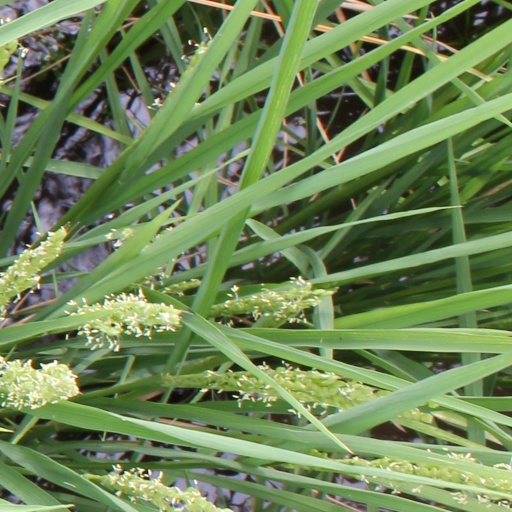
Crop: rice